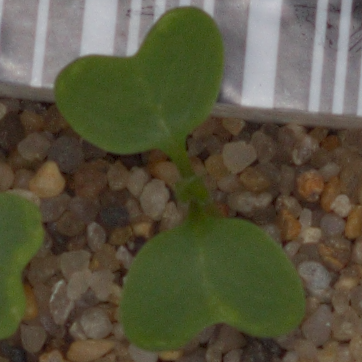
Label: charlock